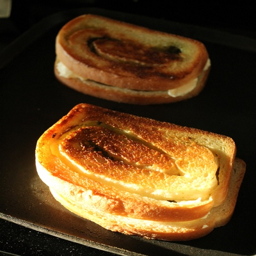
dramatist in the kitchen : why bother ? foods and food product